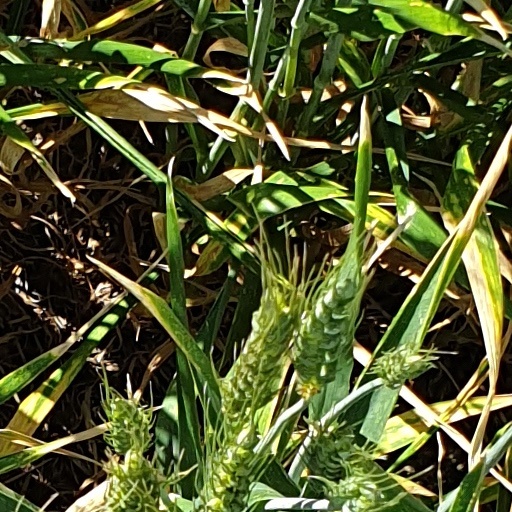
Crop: wheat